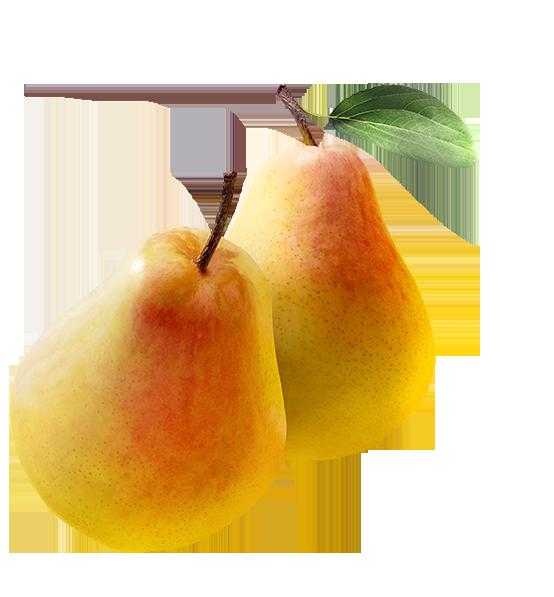
Label: Pear